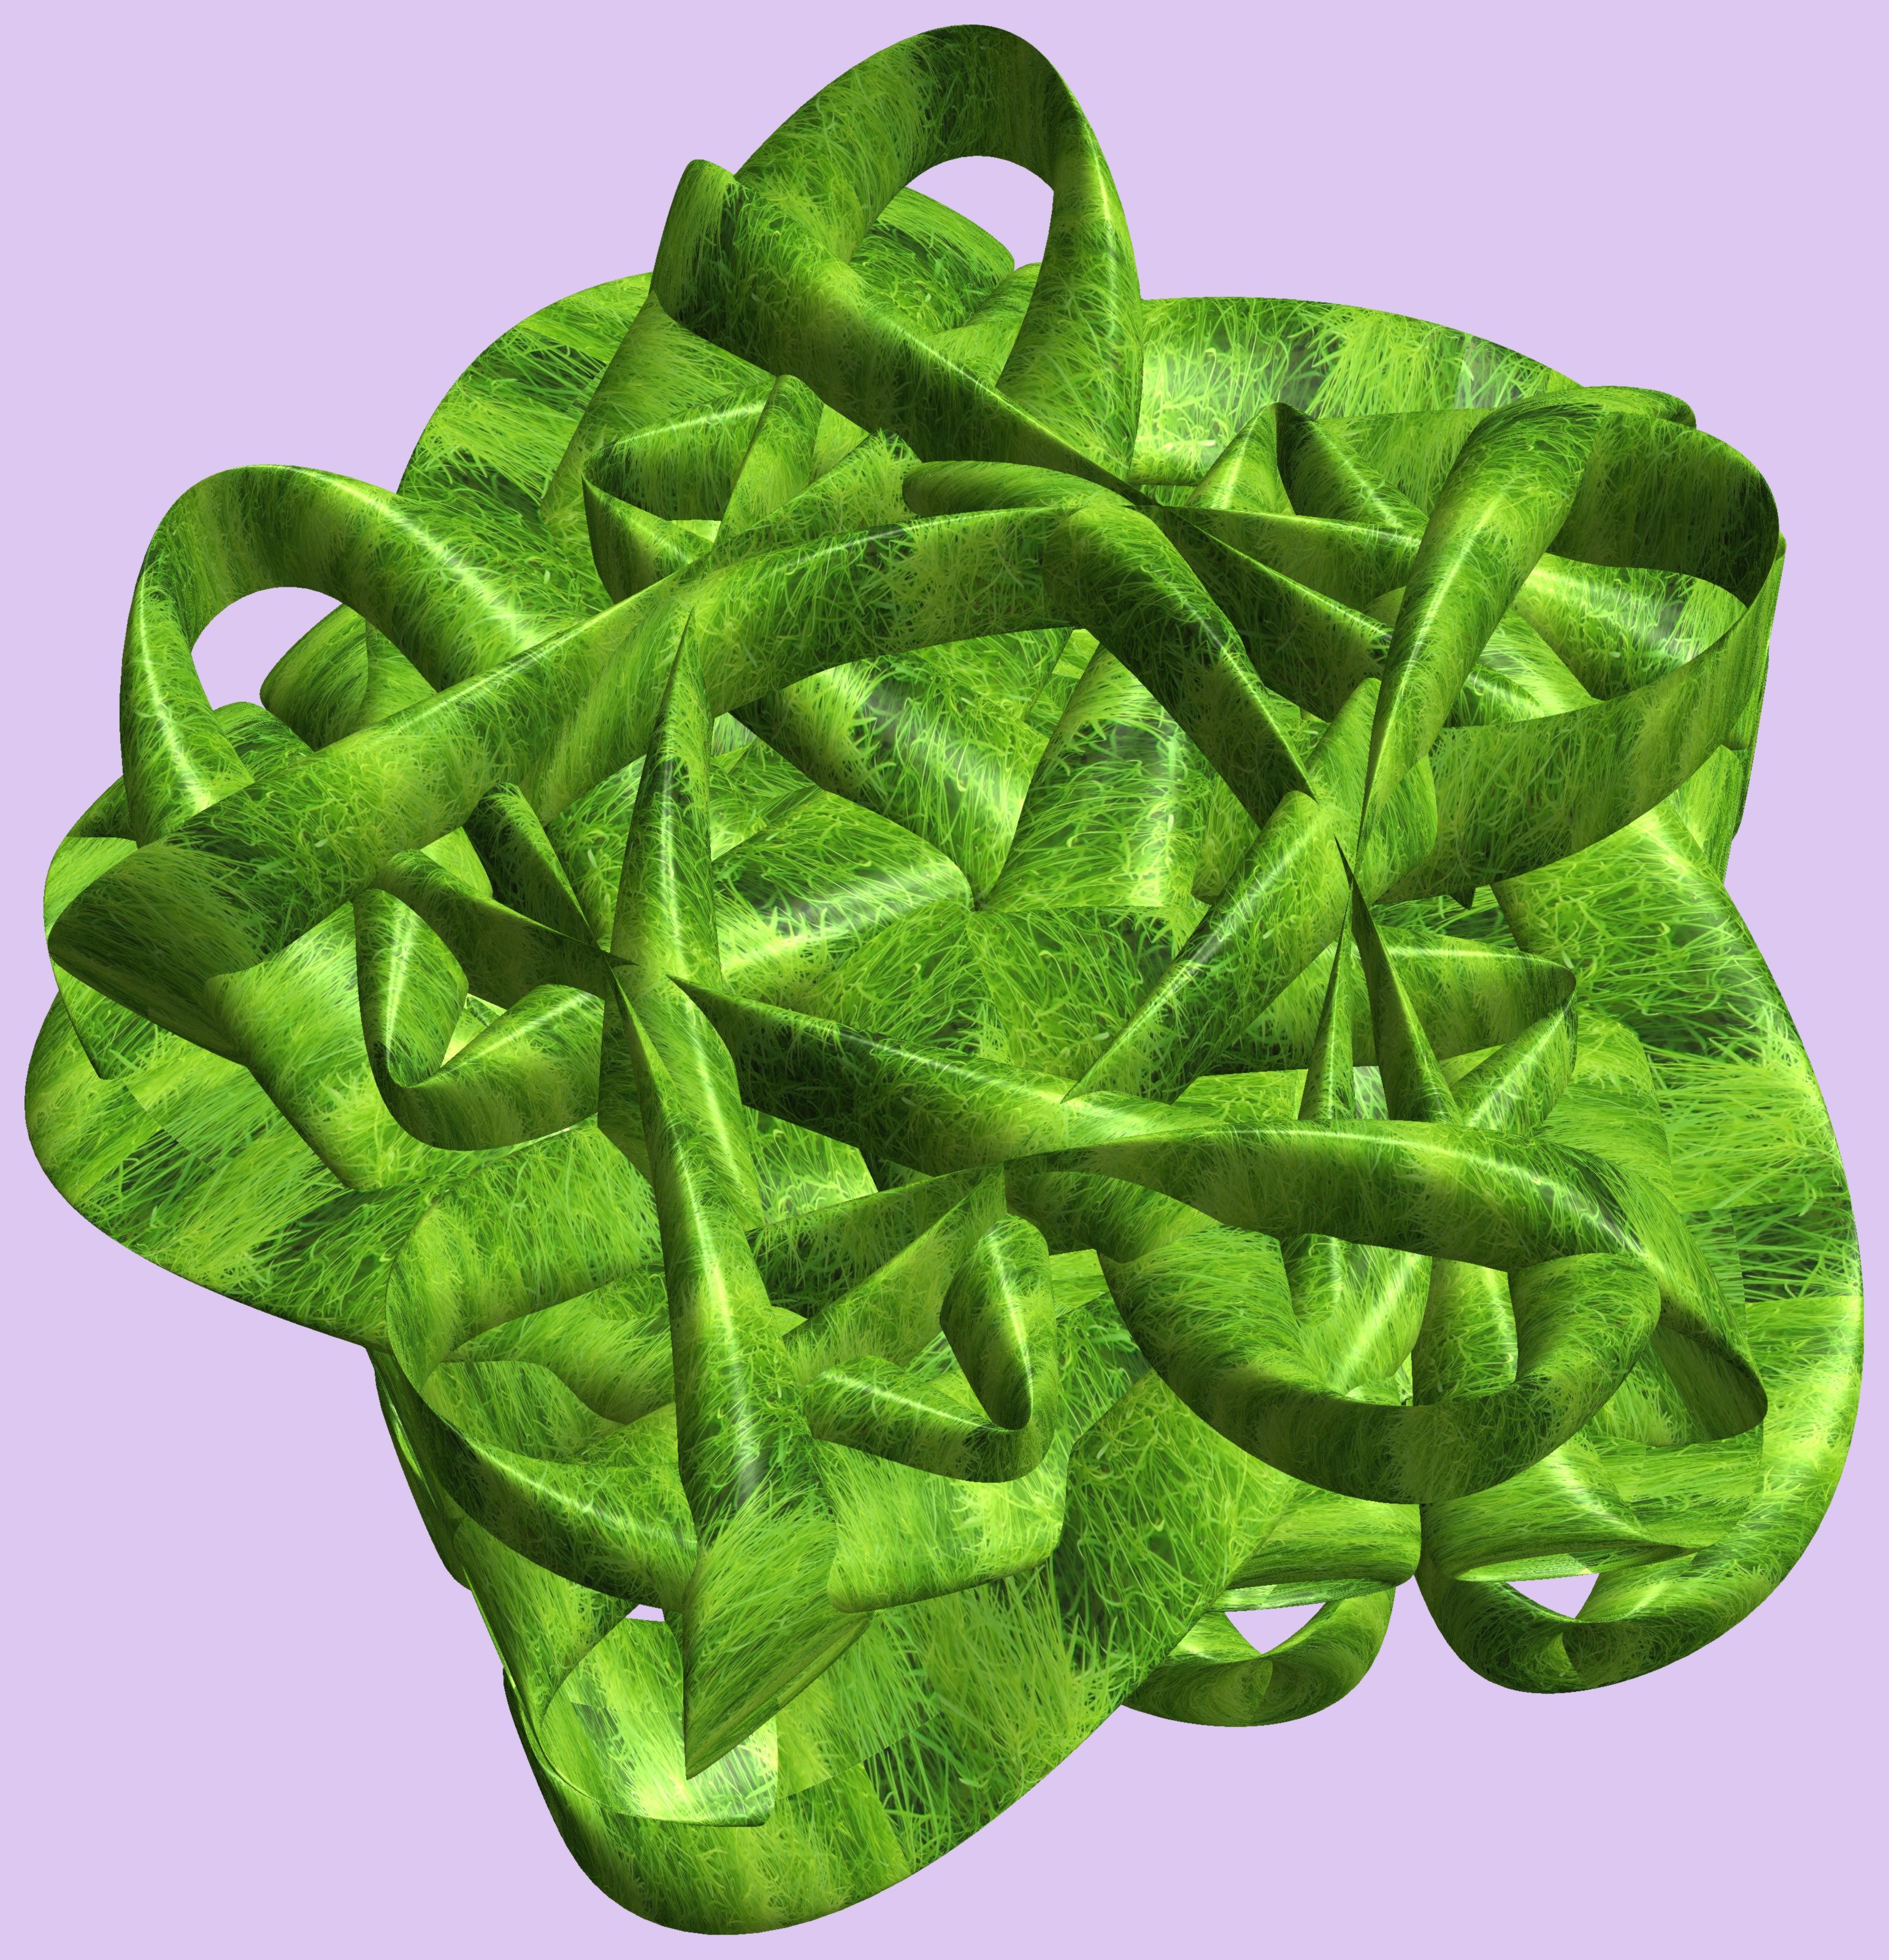
structure, texture, leaf, pattern, food, green, produce, vegetable, figure, design, symmetry, 3d, graphic, knot, mathematica, cg, parametricplot3d, code, program, algorithm, abstruct, mapping